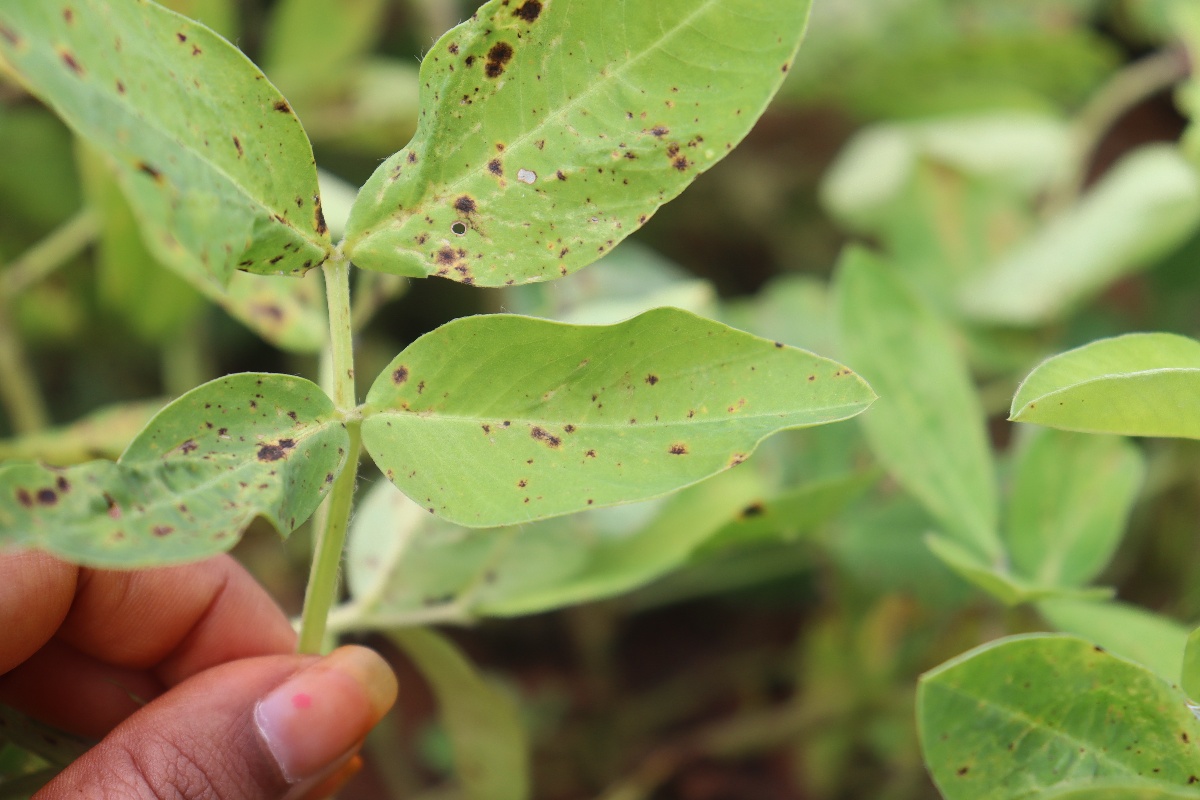
Label: late leaf spot